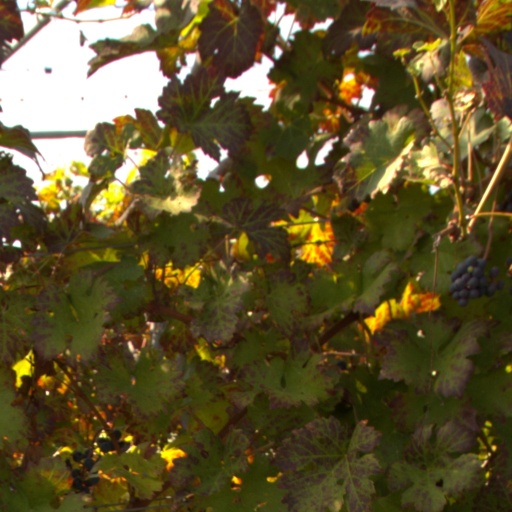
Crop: grape